Underwater habitat

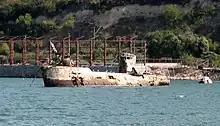
Hulk of soviet experimental submarine "Bentos-300" (project 1603) for underwater biological research

The Helgoland underwater laboratory (UWL) is an underwater habitat. It was built in Lübeck, Germany in 1968, and was the first of its kind in the world built for use in colder waters.